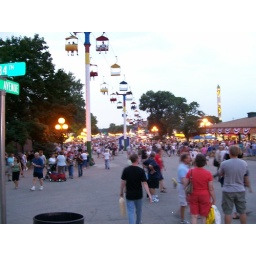
Note Bean with his big bag of kettle corn in the black shirt.